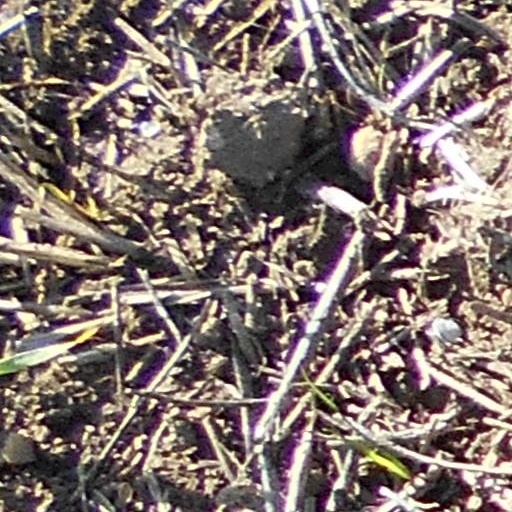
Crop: wheat